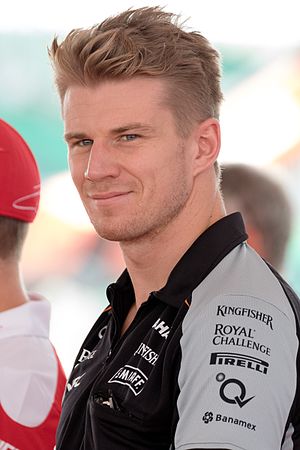
Nico Hülkenberg
Hülkenberg ved Malaysias Grand Prix 2016
"Nicolas ""Nico"" Hülkenberg er en tysk racerkører. Hülkenberg kørte indtil 2019 for Formel 1-teamet Renault Sport F1. Han har tidligere kørt for Force India.